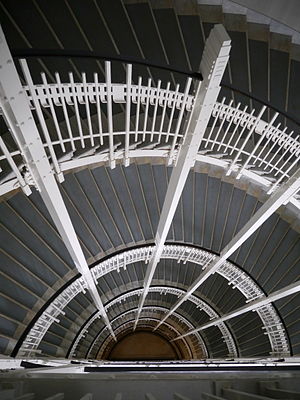
Modernisme / Arkitektur
Trappen i Österreichische Postsparkasse i Wien tegnet af Otto Wagner og opført 1904-06
Modernisme er en kunstperiode, der har sin oprindelse i moderniteten.